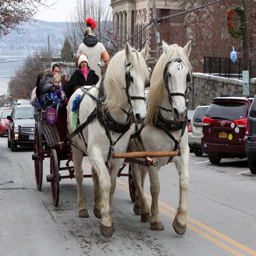
families ride a horse drawn carriage with military commander